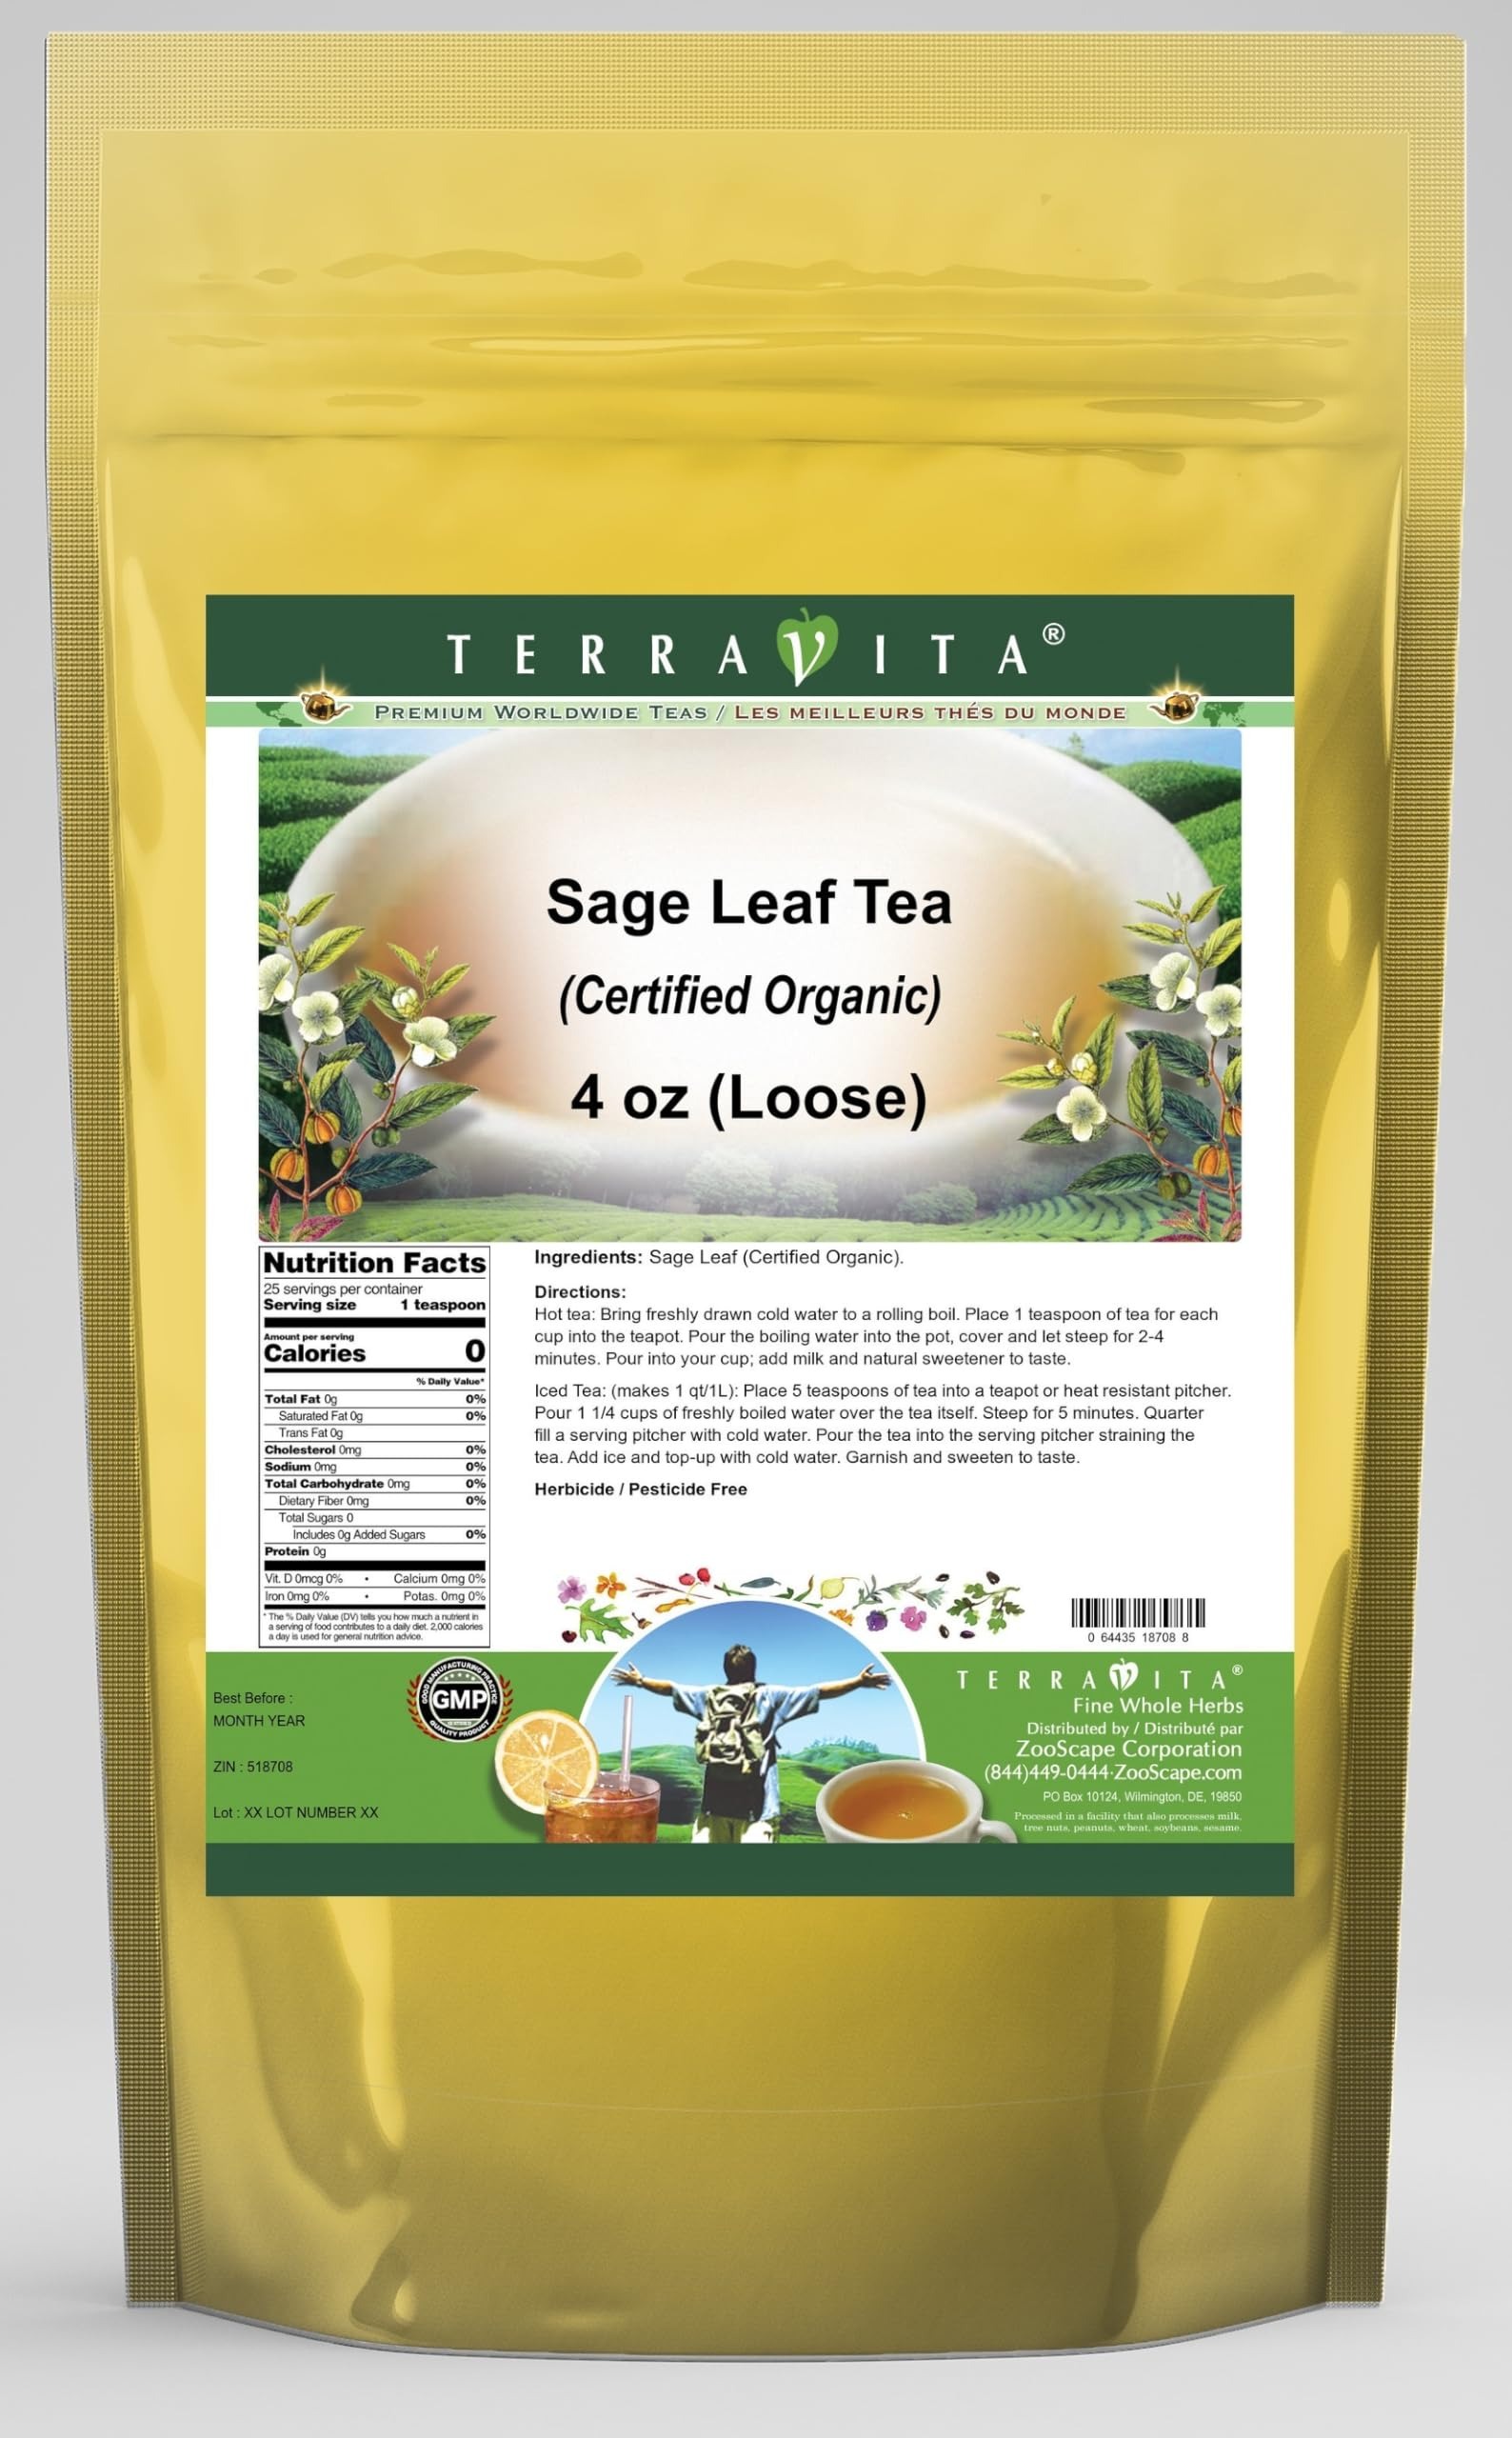
Item Name: Sage Leaf (Certified Organic) Tea (Loose) (4 oz, ZIN: 518708) - 2 Pack
Bullet Point 1: Sage Leaf (Certified Organic) Tea (Loose) (4 oz, ZIN: 518708)
Bullet Point 2: No fillers.
Bullet Point 3: Manufacturer: TerraVita
Bullet Point 4: Size: 4 oz
Bullet Point 5: Loose Leaf Herbal Tea - Packed in a convenient upright pouch!
Product Description: Sage Leaf (Certified Organic) Tea (Loose) (4 oz, ZIN: 518708)<BR><BR>Packaged in the United States in a GMP certified facility (Good Manufacturing Practice).<BR><BR>No fillers.<BR><BR>Manufacturer: TerraVita<BR><BR>Size: 4 oz<BR><BR>Loose Leaf Herbal Tea - Packed in a convenient upright pouch!<BR><BR>Ingredients: Sage Leaf (Certified Organic)
Value: 8.0
Unit: Ounce

Price: 35.78